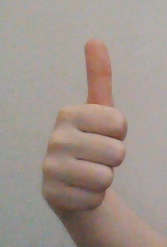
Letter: aleff